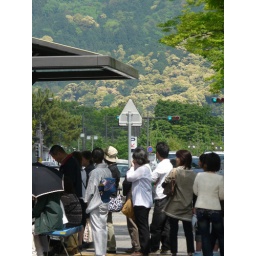
mountains with fresh green in Kyoto